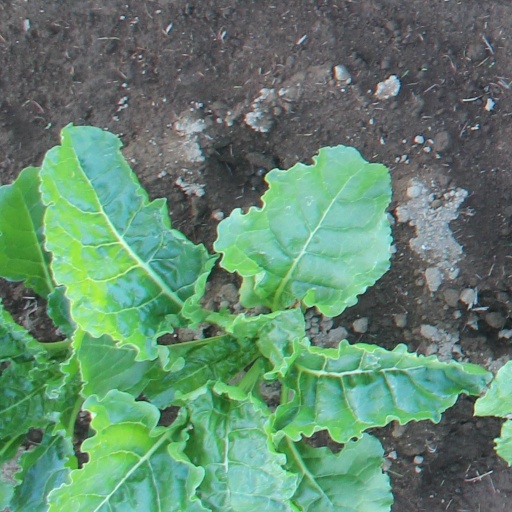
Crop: sugar beet